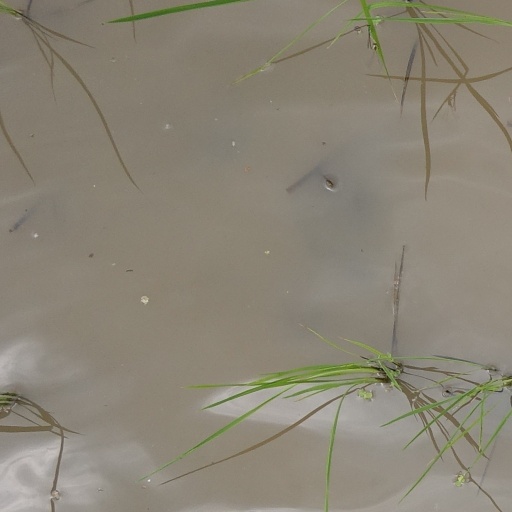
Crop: rice